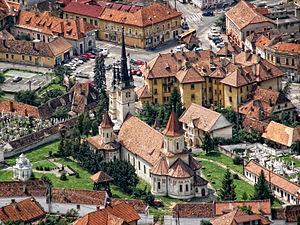
Șchei ou Șcheii Brașovului est un quartier de Brașov, situé en Roumanie.